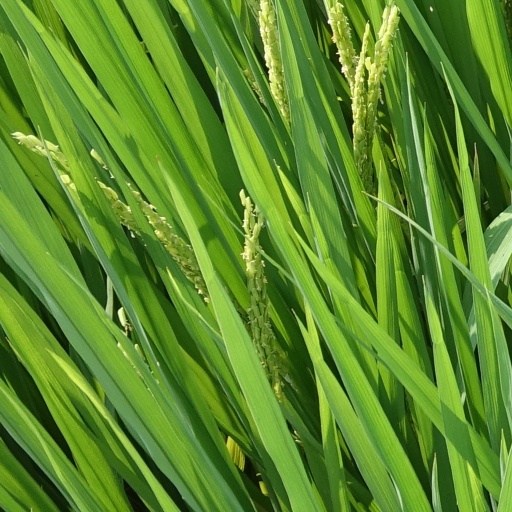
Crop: rice